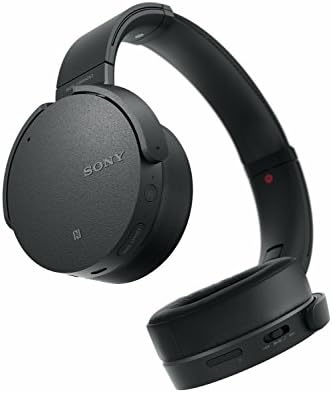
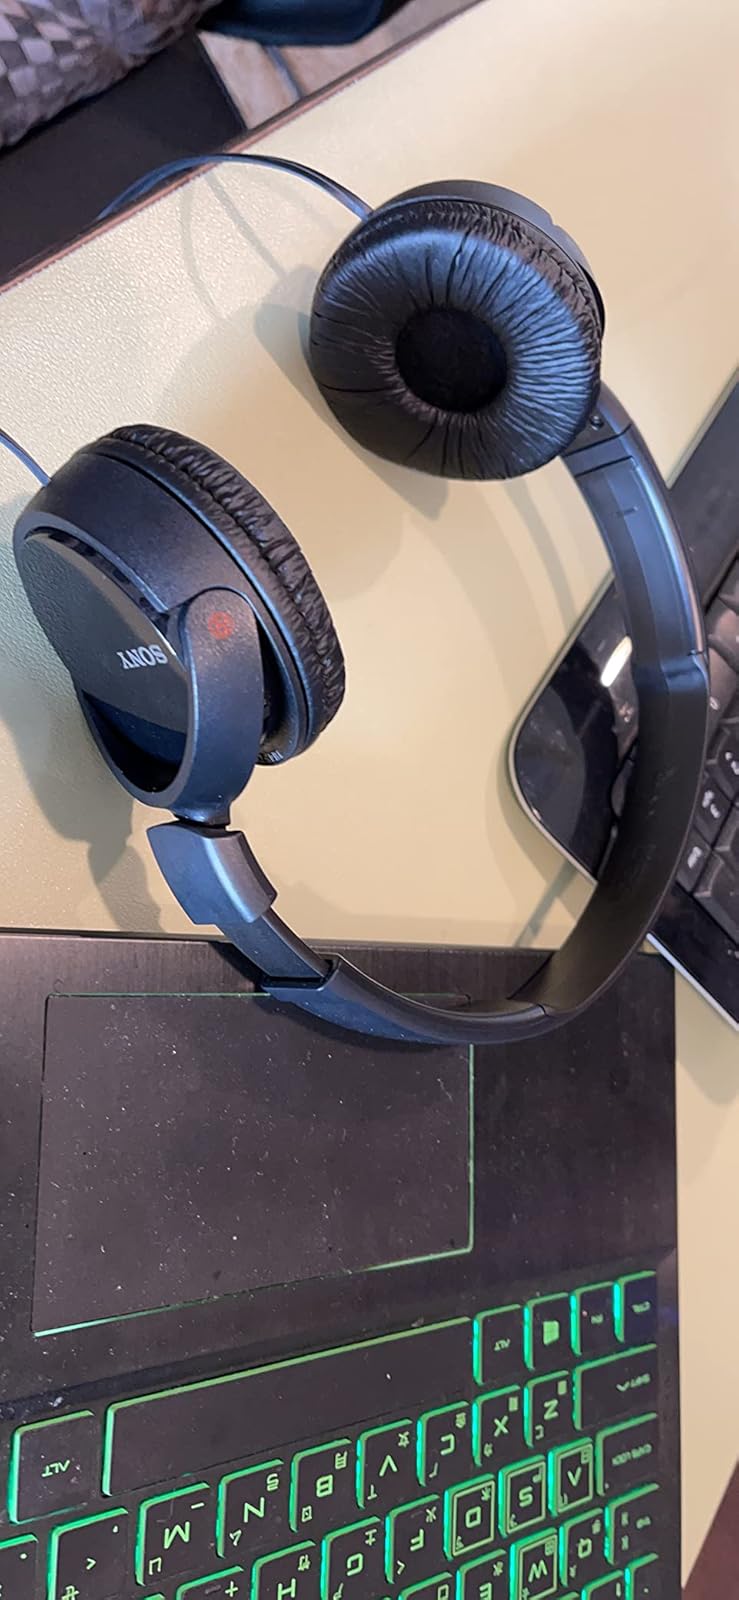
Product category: headphones
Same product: no